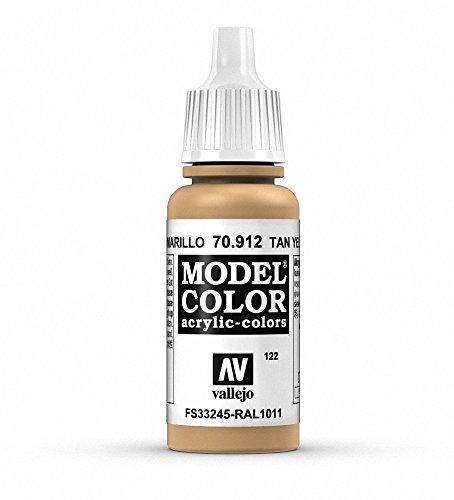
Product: Vallejo Acrylic Paint, Tan Yellow
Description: Great Condition.
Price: $5.17